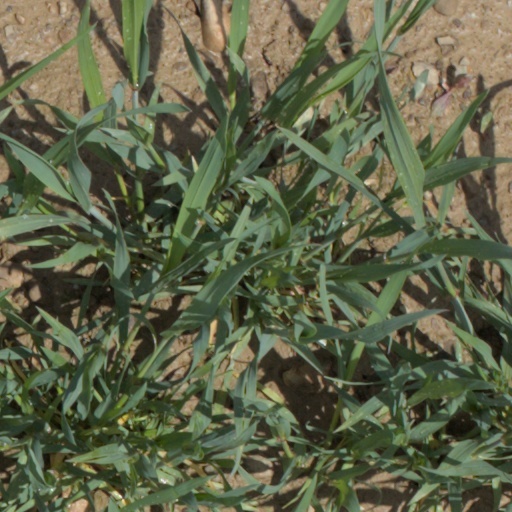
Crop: wheat